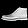
Label: Ankle boot